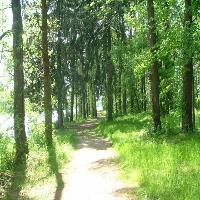
Weather: sun or clear